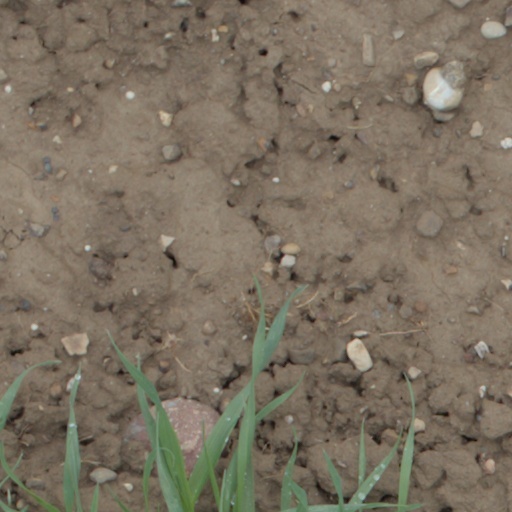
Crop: wheat